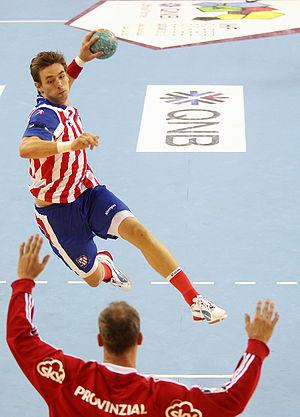
Xavier Barachet sous le maillot du w:fr:BM Atlético de Madrid en 2012 face au THW Kiel de Thierry Omeyer
Le handball [ʔɑ̃dbal] est un sport collectif joué à la main où deux équipes de sept joueurs s'affrontent avec un ballon en respectant plusieurs règles sur un terrain rectangulaire de dimensions 40 m par 20 m, séparé en deux camps.
Le Club Balonmano Ciudad Real était un club de handball espagnol, basé à Ciudad Real puis à Madrid. Il était l'un des plus grands clubs de handball des années 2000, atteignant neuf finales de coupes d'Europe pour cinq victoires, deux Supercoupes d'Europe et trois Coupes du monde des clubs. Sur la scène nationale, dans le premier ou deuxième championnat le plus relevé du monde, le club a remporté pas moins de dix-neuf titres : cinq championnats, cinq Coupes du Roi, cinq Coupes ASOBAL et quatre Supercoupes d'Espagne.
Xavier Barachet, né le 19 novembre 1988 à Nice, est un joueur de handball international français. Il évolue au poste d'arrière droit dans le club français du Saint-Raphaël Var Handball depuis la saison 2017-2018.